Killing of Sean Monterrosa

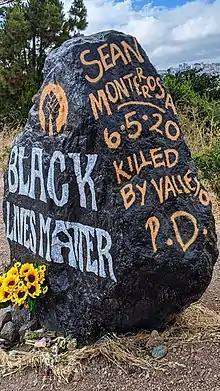
Bernal Heights, San Francisco

Sean Monterrosa (age 22) was of Argentinean and Salvadoran descent. He grew up in San Francisco and attended an arts high school. He had worked for a Boys & Girls Club and had recently been working as a carpenter. Less than an hour before Monterrosa was shot, he texted his sister a petition demanding justice for George Floyd, who was murdered by Minneapolis police a week earlier. Monterrosa was laid to rest on June 19, 2020.